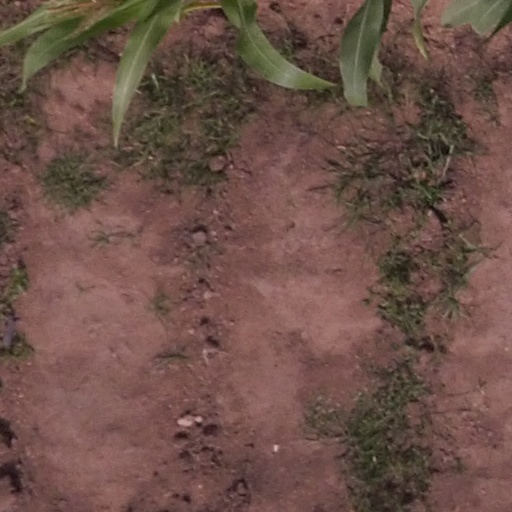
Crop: maize; corn